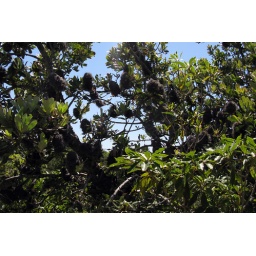
banksia serrata tree covered in old dessicated flower spikes...